Distributed leadership

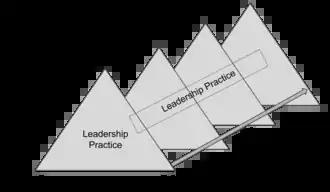
This is a diagram to understand how leadership practice is stretched across leaders, followers, the situation, and time.

The "situation" comprises a complex web of material and social aspects of the environment, such as history, culture, physical environmental features, and policy environment, as well as more local aspects such as task complexity, organizational structure, or staff stability. The key here is to identify and focus on the "aspects of the situation that enable and constrain leadership practice but also captur[e] how they shape that practice." Whereas Contingency Theory describes the situation as merely the context within which individuals act, a distributed perspective looks to the situation as "constitutive", in the sense that it both influences and is influenced by the actions of the people in it.